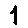
Label: 1